Afrofuturism

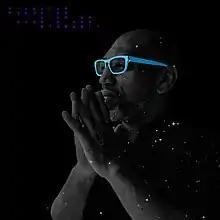
Photo of King Britt from album in November 2017

A number of contemporary science fiction and speculative fiction authors have also been characterized as Afrofuturist or as employing Afrofuturist themes by one person or another. Nancy Farmer won a Newbery Honor for her afrofuturist young adult novel "The Ear, the Eye, and the Arm." Steven Barnes has been called an Afrofuturist author for his alternate-history novels "Lion's Blood" and "Zulu Heart". N.K. Jemisin, Nalo Hopkinson, and Colson Whitehead have also been referred to as Afrofuturist authors. Butler inspired a movement with vision amongst the black speculative fiction writers. Octavia Butler's science fiction writings are associated with Afrofuturism. Her storytelling subverts fixed binaries that emerge from systemic oppression, such as how her multi-ethnic and multi-species communities invite collaboration rather than hierarchy. In Samuel R. Delany's "The Mirror of Afrofuturism," in which he claims Afrofuturism as a genre does not exist, he explains how Butler, specifically her 2003 short story "Amnesty", contains "something more powerful than any local notion of what creates racial distinctions."Portland State University Single Sign-On - Stale Request However, the fourth book of the science fiction Patternist series, "Wild Seed", particularly fits ideas of Afrofuturist thematic concerns, as the narrative of two immortal Africans Doro and Anyanwu features science fiction technologies and an alternate anti-colonialist history of seventeenth century America. At the most straightforward sci-fi stories (likewise alluded to in this book as Sci-Fi and SF) is a social classification worried about parts of futurism, envisioned advances as well as between planetarism. Those focuses or direction take into consideration a wide scope of enunciations and theories regarding the dystopian or utopian parts of future (or potentially elective) lives or real factors, including, in numerous examples, contact with outsider others. In other words, good fiction writing should not be judged by a person's color or race.